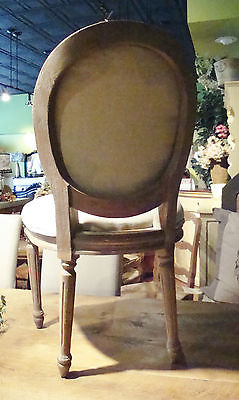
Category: chair